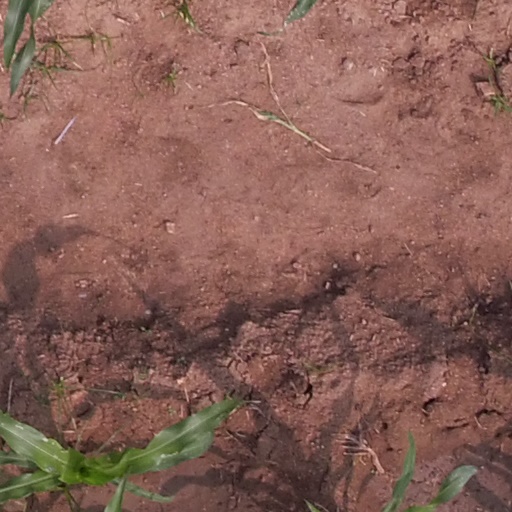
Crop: maize; corn